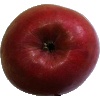
Label: apple_crimson_snow